Sinhalese–Portuguese conflicts

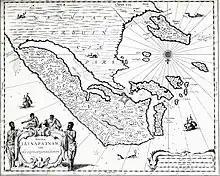
1619 map of the Kingdom of Jaffna

The Battle of Mulleriyawa in 1559 was one of the most decisive battles in Sri Lankan history. With this victory Sitawaka emerged as a military power able to challenge Portuguese expansion.